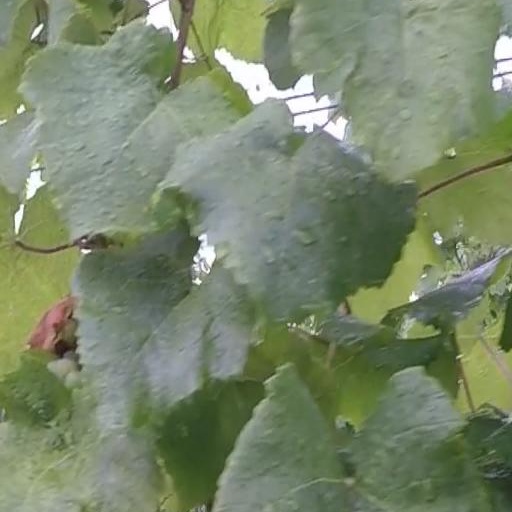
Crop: grape